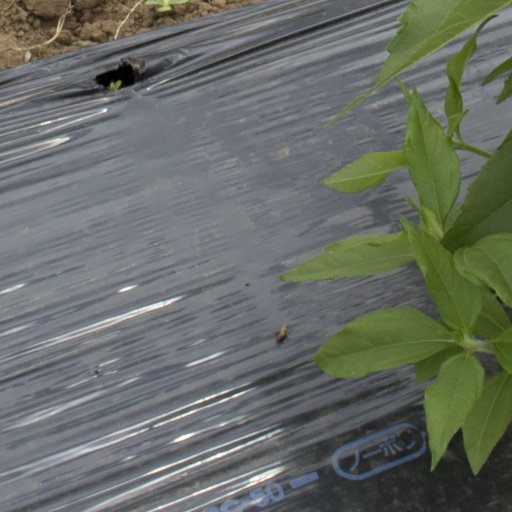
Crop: Jerusalem artichoke